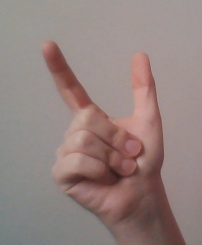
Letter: nun